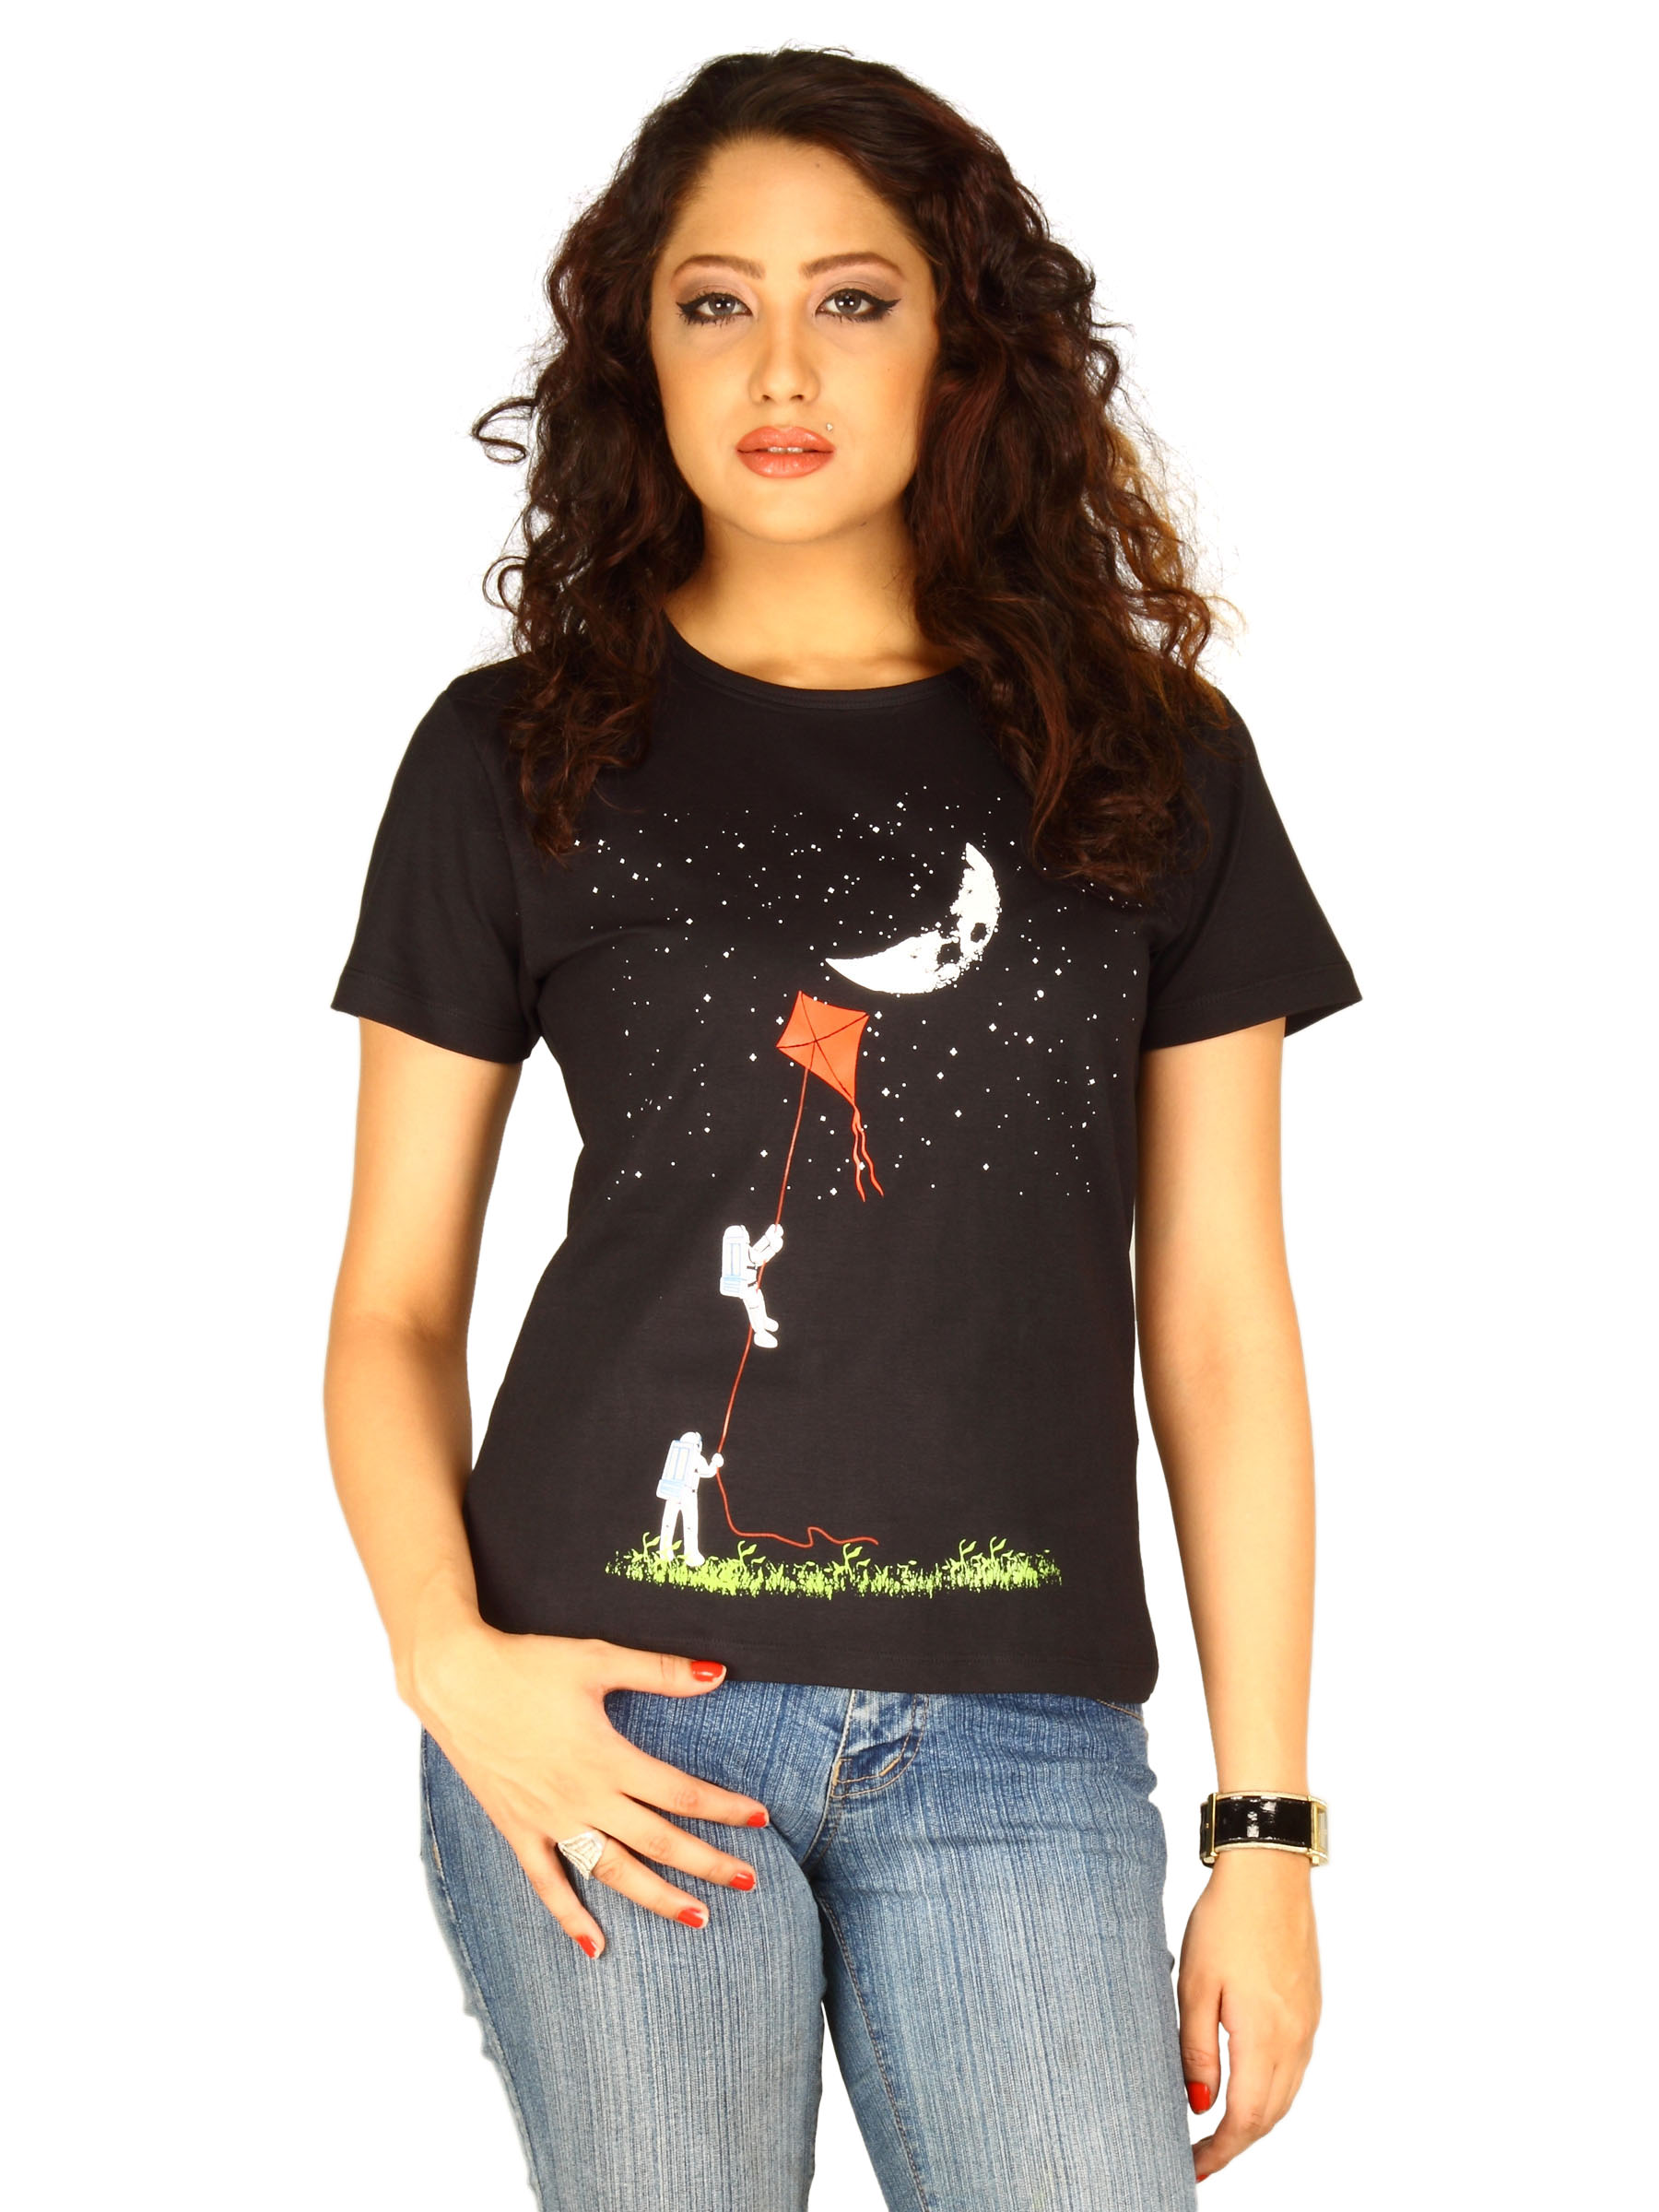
Myntra Women's Reaching The Moon Black T-shirt
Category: Apparel / Topwear / Tshirts
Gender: Women
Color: Black
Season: Summer 2011
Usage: Casual